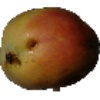
Label: Papaya 1